Esperanza Spalding

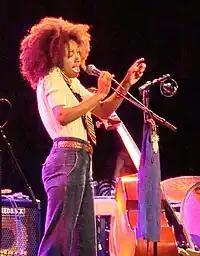
Spalding sings to the audience at the North Sea Jazz Festival, 2009

"Esperanza" is Spalding's second studio album. After Spalding's Grammy win in February 2011, the album entered the "Billboard" 200 at 138. With "Esperanza", Spalding's material was meant to be more reflective of herself as an artist, with musicians selected to best present that material. Ed Morales from PopMatters wrote that "Esperanza" is "a sprawling collage of jazz fusion, Brazilian, and even a touch of hip-hop." Siddhartha Mitter wrote in "The Boston Globe" that Spalding's singing was noticeably different in "Esperanza", making it more mainstream and attractive to a broader audience.